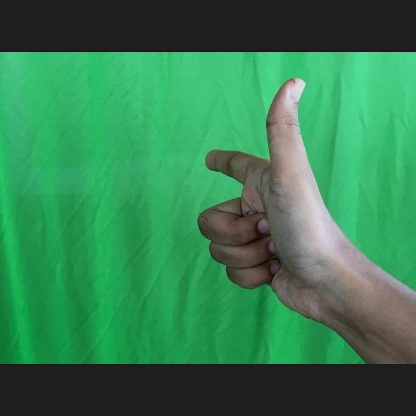
Mudra: Chandrakala